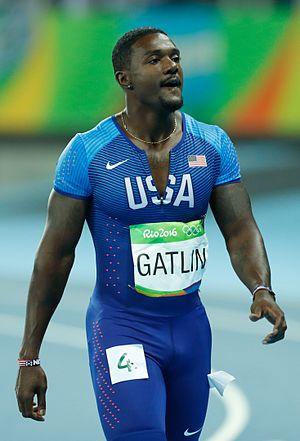
Justin Alexander Gatlin est un athlète américain, spécialiste des épreuves de sprint.